National Kid

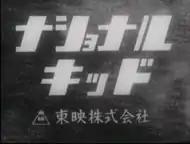
Title card for "National Kid".

is a Japanese TV series produced by Toei Company in 1960. Broadcast on NET, it was sponsored by Panasonic, then known as Matsushita Electric, to promote the National brand. Although not very famous in Japan, the series has obtained cult status in Brazil, where it was very popular.